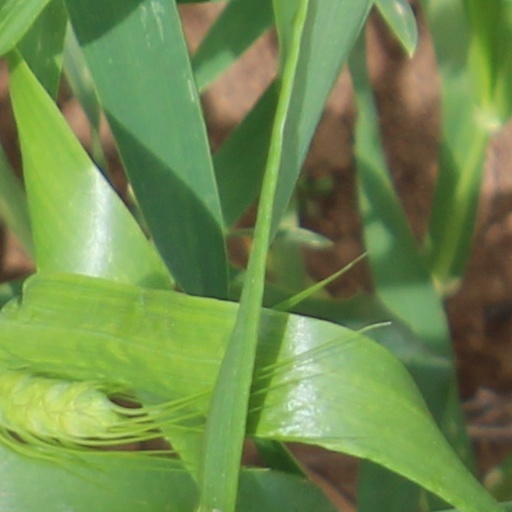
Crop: wheat